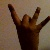
The image shows a hand gesture representing the number 8 in Indian Sign Language.